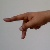
The image shows a hand gesture representing the letter 'P' in Indian Sign Language.